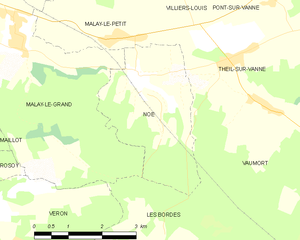
Carte des communes françaises Noé